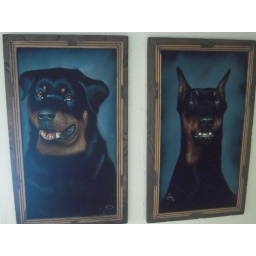
in the men's bathroom at the Fox Cafe, Jacksonville, Fl (they have an AWESOME vegetarian chicken sandwich)